History of the England national rugby union team

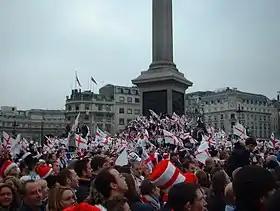
Celebrations at Trafalgar Square after England's World Cup victory.

In 2003, England continued to progress and not only won the Grand Slam for the first time since 1995 but also maintained 2 years dominance by being the No.1 team in the world. After beating the previous tournament winner and Grand Slam champion, France in their opening match and going on to defeat the Welsh at Millennium Stadium, the remaining matches saw England put 40 or more points on every opponent. This was followed by wins over Australia and New Zealand in a pre world cup tour in June.